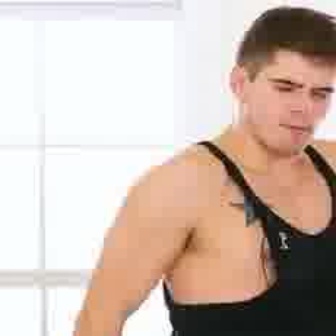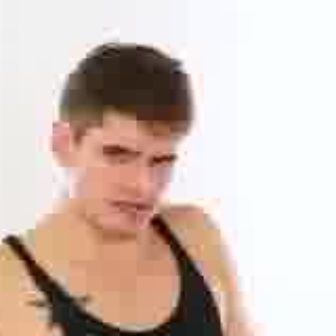
  Please identify the target specified by the bounding box [242,62,332,153] in the first image and locate it in the second image. Return the coordinates in [x_min,y_min,x_max,y_max] format.
Answer: [69,127,172,230]